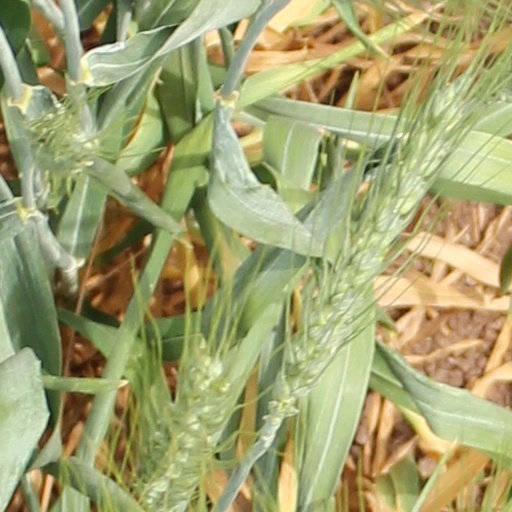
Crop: wheat